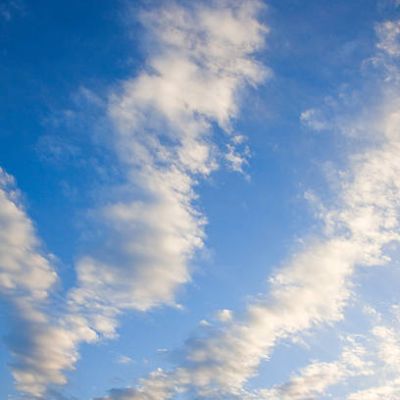
Cloud type: Altocumulus (Ac)